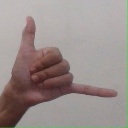
अक्षर: द